Bravoman

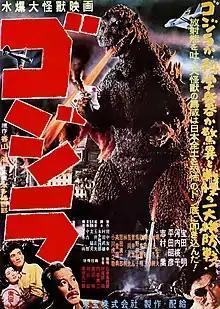
"Bravoman" was heavily inspired by Japanese kaiju and tokusatsu films, namely "Godzilla".

"Bravoman" was the creation of Namco composer Norio Nakagata, who joined the company in the mid-1980s. He had previously directed the arcade game "Genpei Tōma Den" (1986), a hack and slash platform title that is claimed to be an early precursor to "Bravoman". His goal for the project was to create an arcade game based on things he personally enjoyed, such as synthesizer music and films from the 1930s. Nakagata was heavily inspired by Japanese tokusatsu movies and kaiju monsters such as "Godzilla". Much of the game's content was made to parody common tropes found in tokusatsu films and other video games. Toei Animation assisted in character design and sprite animation, after taking an interest in the game's anime-like artstyle and characters. "Bravoman" is Namco's only video game to utilize pressure-sensitive buttons, where the harder the player pushed them the stronger their attack was in the game. These buttons were notoriously faulty and fragile, to the annoyance of Namco technicians. Bravoman's real identity, Hitoshi Nakamura, is a caricature of company founder and president Masaya Nakamura, whom the game was dedicated to. The game's title is a nod to a nickname given to a fellow employee of Nakagata worked with in the past.